Mariusz Błaszczak

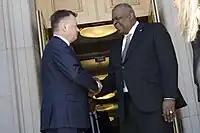
Błaszczak with U.S. Secretary of Defense Lloyd Austin at the Pentagon in Washington, D.C., 20 April 2022

In the 2019 Polish parliamentary election, Błaszczak successfully ran for parliamentary re-election, receiving 135,189 votes. The same year on 15 November, he became Polish Minister of Defence again, becoming part of the Second Cabinet of Mateusz Morawiecki. On 22 June 2022, Błaszczak was appointed to the position of deputy prime minister, replacing Jarosław Kaczyński.